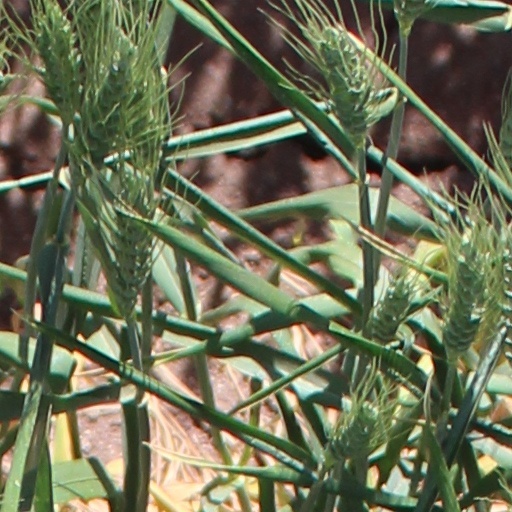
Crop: wheat